Jesus in India (book)

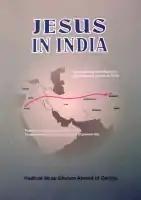
Book cover of 2003 English edition

Jesus in India ("Masīh Hindustān Meiń") is a treatise written by Mirza Ghulam Ahmad, the founder of the Ahmadiyya Movement in 1889. The treatise, which was then published as a book, puts forward the view that Jesus survived crucifixion, left Judea and migrated eastward in order to continue his mission to the 'Lost Tribes of Israel', traveling through Persia and Afghanistan and eventually dying a natural and honourable death in Kashmir at an old age. The book also makes references to several lost Jewish tribes. Ghulam Ahmad applied textual analysis of both the Gospels and Islamic sources – the Quran and "hadith" – and also drew upon medical and historical material, including what he claimed were ancient Buddhist records, to argue his case. Some modern scholars such as Norbert Klatt (1988) have rejected Ghulam Ahmad's use of these latter sources as misreadings of material unrelated to Jesus.